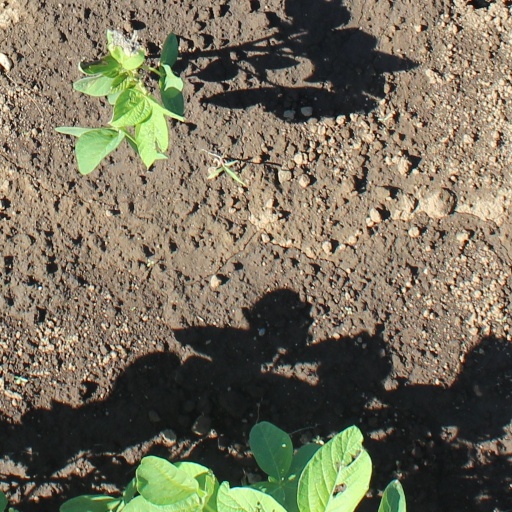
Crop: soybean